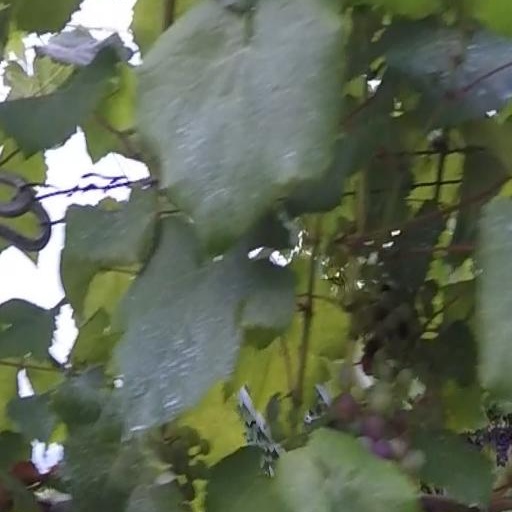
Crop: grape